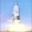
Label: rocket